The X Factor (British TV series) series 7

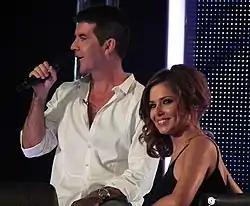
Judges Simon Cowell and Cheryl Cole during filming of the London auditions on 21 June 2010.

The first appeal for applicants for series 7 was broadcast during series 6 on 5 December 2009. Applicants for the seventh series were given the opportunity to apply by uploading a video audition to the Internet. Auditions began in June 2010 in six cities: Glasgow (SEC Centre, 9 June), Birmingham (LG Arena, 13–14 June), London (ExCeL London, 21–24 June), Dublin (Convention Centre Dublin, 28 June), Cardiff (International Arena, 2 July), and Manchester (Manchester Central, 9–11 July). Dublin returned as an audition city for the first time since the third series in 2006.